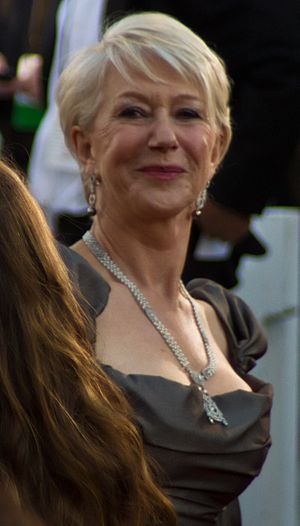
Helen Mirren
Helen Mirren ved Oscar-showet 2011
Helen Mirren er en engelsk skuespiller.